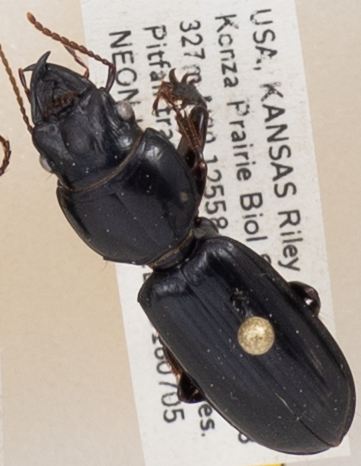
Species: Scarites subterraneus
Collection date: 2018-07-05
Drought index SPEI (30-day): -2.09
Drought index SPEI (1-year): -2.01
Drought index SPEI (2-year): -0.946